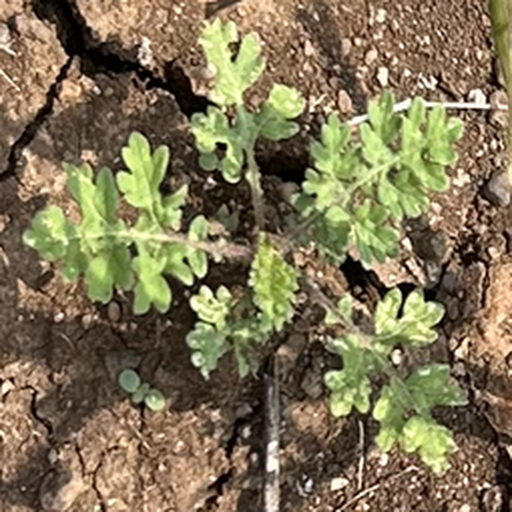
Weed species: Gajar_gavat_(Parthenium hysterophorus)